1926 Grand Prix season

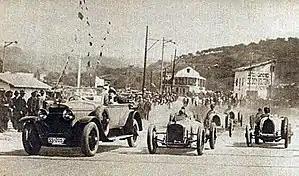
Just after the start of the San Sebastián GP, as the field overtakes the pace-car

Just the second year into such a prestigious international tournament, the 1926 season was quite a debacle. The first European round of the World Championship was the French Grand Prix – this year held at the very fast Miramas oval in the south. To reduce speeds, hairpin corners were put at each end. Despite being held in the middle of the year, neither Delage or Talbot were ready and did not arrive. When the small French SIMA-Violet team also pulled out, it left the farcical situation where only the Bugatti works team of three cars arrived for the premier event of the year. The organisers had forgotten to include a clause allowing them to cancel (or at least postpone) the Grand Prix. What followed was one of the most embarrassing World Championship races ever held in any era. Regular Bugatti drivers Costantini and Goux were joined by Spaniard Pierre de Vizcaya. De Vizcaya's supercharger gave out before half time, falling an hour behind. Costantini had also lost ten minutes in the pits when his car would not restart, so Goux had a comfortable lead. The two cars circulated the track for the next three hours, with Costantini also having supercharger problems and stopping every other lap to cool the engine. Goux won by sixteen laps as the sole classified finisher, but at least it gave the Bugatti team the handsome prize of FF100,000. By contrast, the cyclecar race in the afternoon had over 30 entries, won by Salmson over the new challenge from Amilcar.